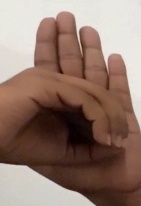
ASL sign: 0